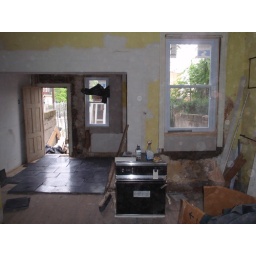
Rough laid-in slate tile floor in kitchen rear